Aberystwith and Welsh Coast Railway

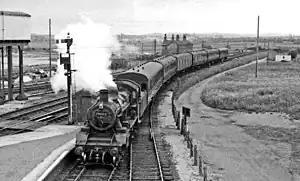
Pwllheli to Bangor train at Afon Wen in 1962

Barmouth Bridge was first tested in July 1866 by a steam engine, though service did not start until 3 June 1867, and then only of horse-drawn carriages. Steam trains did not use it regularly until the opening of the entire coast line four months later, when on 10 October 1867 the line was opened through to Pwllheli. The 113-span viaduct, constructed on over 500 timber piles, was driven into a stand, with a drawbridge at the northern end. Meanwhile, on 14 August 1867, the "deviation" line from Dovey Junction to Aberdovey was opened.